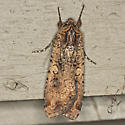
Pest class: cutworms